Doug Kalitta

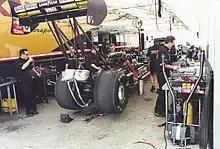
1999 Top Fuel dragster

Doug Kalitta (born August 20, 1964) is an American auto racing driver from Ypsilanti, Michigan, and owner of airline Kalitta Charters. He started racing in open-wheel cars on an oval. Kalitta won the 1994 USAC Midget rookie of the year title and the 1994 USAC Sprint car championship. He moved to drag racing in 1998 and, as of 2023, has been NHRA Top Fuel Championship runner-up a total of six times. Kalitta won his first NHRA Top Fuel Championship on November 12, 2023 at the In-N-Out Burger NHRA Finals in Pomona, CA.